Lockheed SR-71 Blackbird

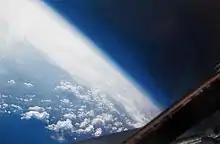
View from the cockpit at over the Atlantic Ocean

On 29 June 1987, an SR-71 was on a mission around the Baltic Sea to spy on Soviet postings when one of the engines exploded. The aircraft, which was at altitude, quickly lost altitude and turned 180° to the left and turned over Gotland to search for the Swedish coast. Thus, Swedish airspace was violated, whereupon two unarmed Saab JA 37 Viggens on an exercise at the height of Västervik were ordered there. The mission was to do an incident preparedness check and identify an aircraft of high interest. It was found that the plane was in obvious distress and a decision was made that the Swedish Air Force would escort the plane out of the Baltic Sea. A second round of armed JA-37s from Ängelholm replaced the first pair and completed the escort to Danish airspace. The event had been classified for over 30 years, and when the report was unsealed, data from the NSA showed that multiple MiG-25s with the order to shoot down the SR-71 or force it to land, had started right after the engine failure. A MiG-25 had locked a missile on the damaged SR-71, but as the aircraft was under escort, no missiles were fired. On 28 November 2018, the four Swedish pilots involved were awarded medals from the USAF.